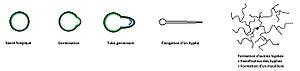
Une simple spore peut former un réseau complexe de filaments via la germination, l'élongation des hyphes et la ramification de ceux-ci.
Le développement des mycètes est caractérisé chez les fonges, par divers processus : la sporulation, la germination des spores, la croissance de l'appareil végétatif, les associations symbiotiques et la reproduction par voie asexuée ou sexuée en différenciant un appareil reproducteur, le sporophore.